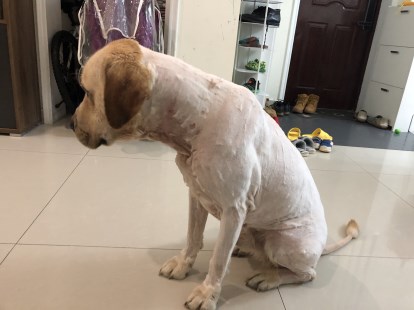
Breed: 3580-n000122-Labrador_retriever